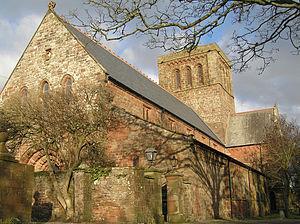
John de Courcy est un chevalier normand, conquérant de l'Ulster. Il fait partie des nobles normands qui passent en Irlande dans le courant du XIIᵉ siècle, où le roi de Leinster, Diarmait Mac Murchada, les avait appelés pour l'aider à recouvrer son royaume. En 1185, il a été fait justicier d'Irlande par le roi Henri II. Les chroniqueurs de l'époque lui donnent le titre de prince d'Ulster et des historiens modernes comme Orpen considèrent qu'il l'a été de facto. Il a dû rendre ses conquêtes sous Jean sans Terre.